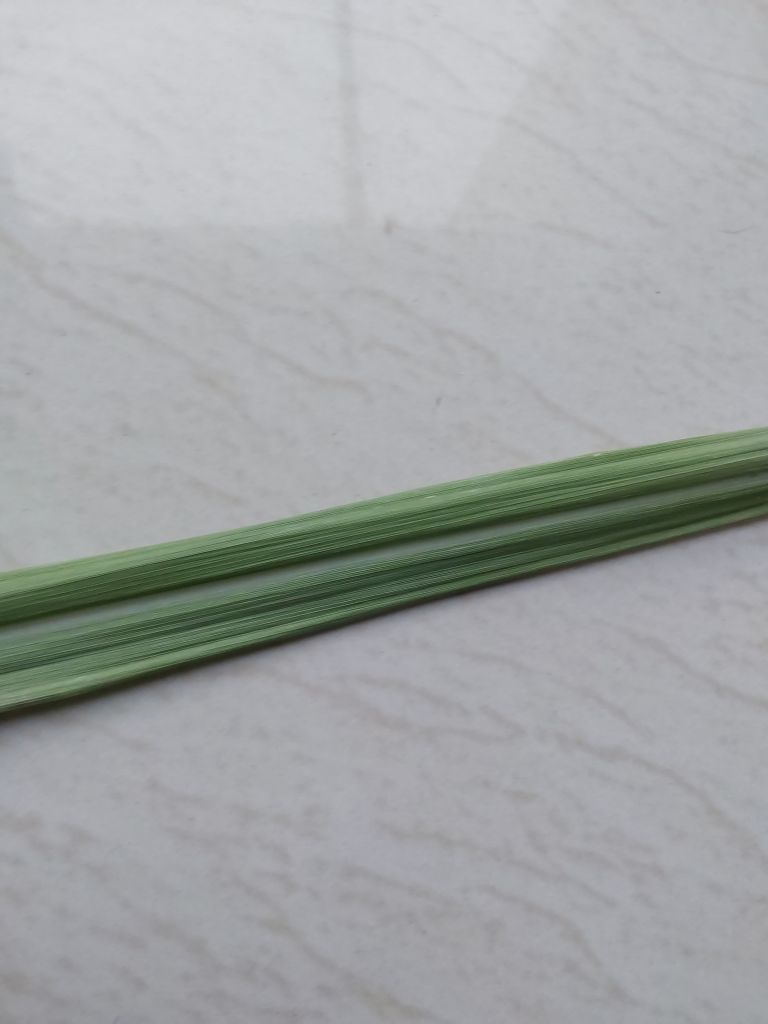
Label: Viral Disease